Answer in natural language. How many Beds are visible in the scene? Choose between the following options: 1, 6, 3, 4 or 5
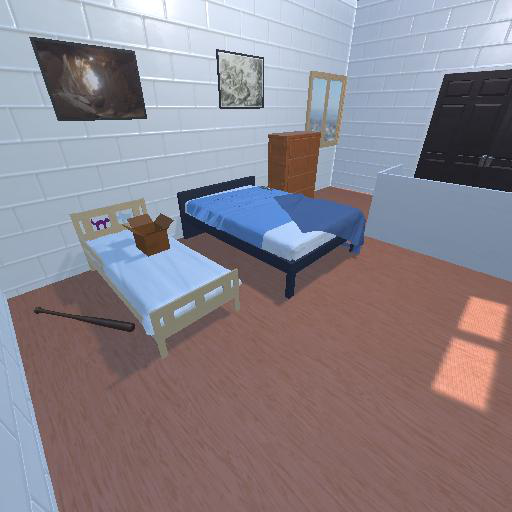
<answer>3</answer>